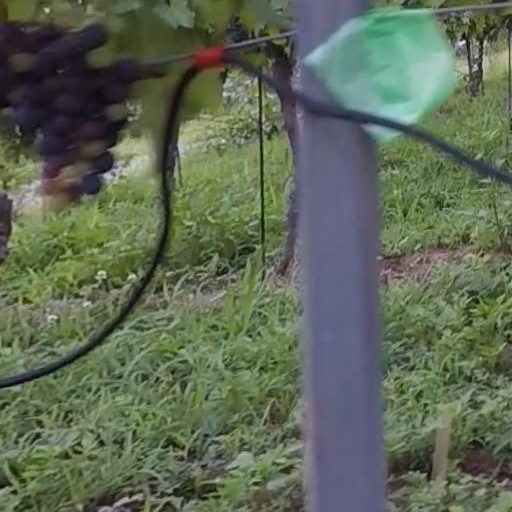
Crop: grape